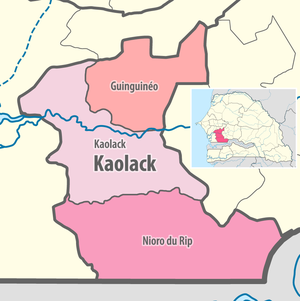
Carte des départements de la région de Kaolack du Sénégal
La région de Kaolack est l'une des 14 régions administratives du Sénégal. Située dans le centre-ouest du pays, elle est frontalière avec la Gambie, à cheval sur la zone sahélienne Sud et la zone soudanienne Nord.